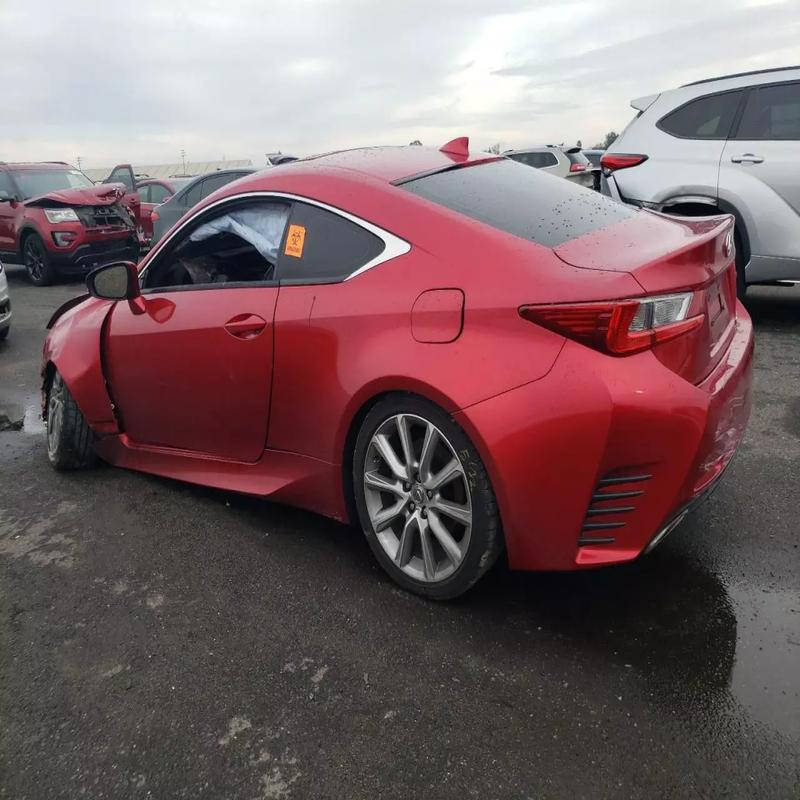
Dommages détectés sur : aile avant gauche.
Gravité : mineur